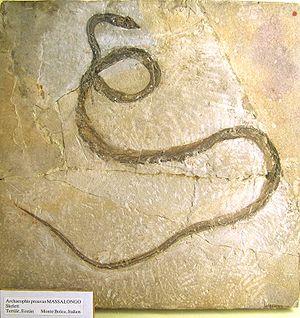
L’Éocène est la deuxième époque du Paléogène et aussi la deuxième de l’ère Cénozoïque. Il suit le Paléocène et précède l’Oligocène. Il s’étend d'il y a 56,0 à 33,9 millions d’années. Le début de l’Éocène est marqué par l’émergence des premiers mammifères modernes, sa fin par une extinction massive, dite « Grande Coupure », peut-être liée aux impacts météoritiques de Popigaï en Sibérie et de Chesapeake, en Amérique du Nord.
Les Palaeophiidae forment une famille éteinte de serpents marins connus de la partie terminale du Crétacé supérieur jusqu'à la fin de l'Éocène, soit il y a environ entre 70,6 et 33,9 Ma.
Archaeophis est un genre éteint de serpents marins de la famille également éteinte des Palaeophiidae. Il a vécu durant l’Éocène inférieur, au cours de l'Yprésien supérieur, il y a environ entre 50,5 et 48,5 Ma.